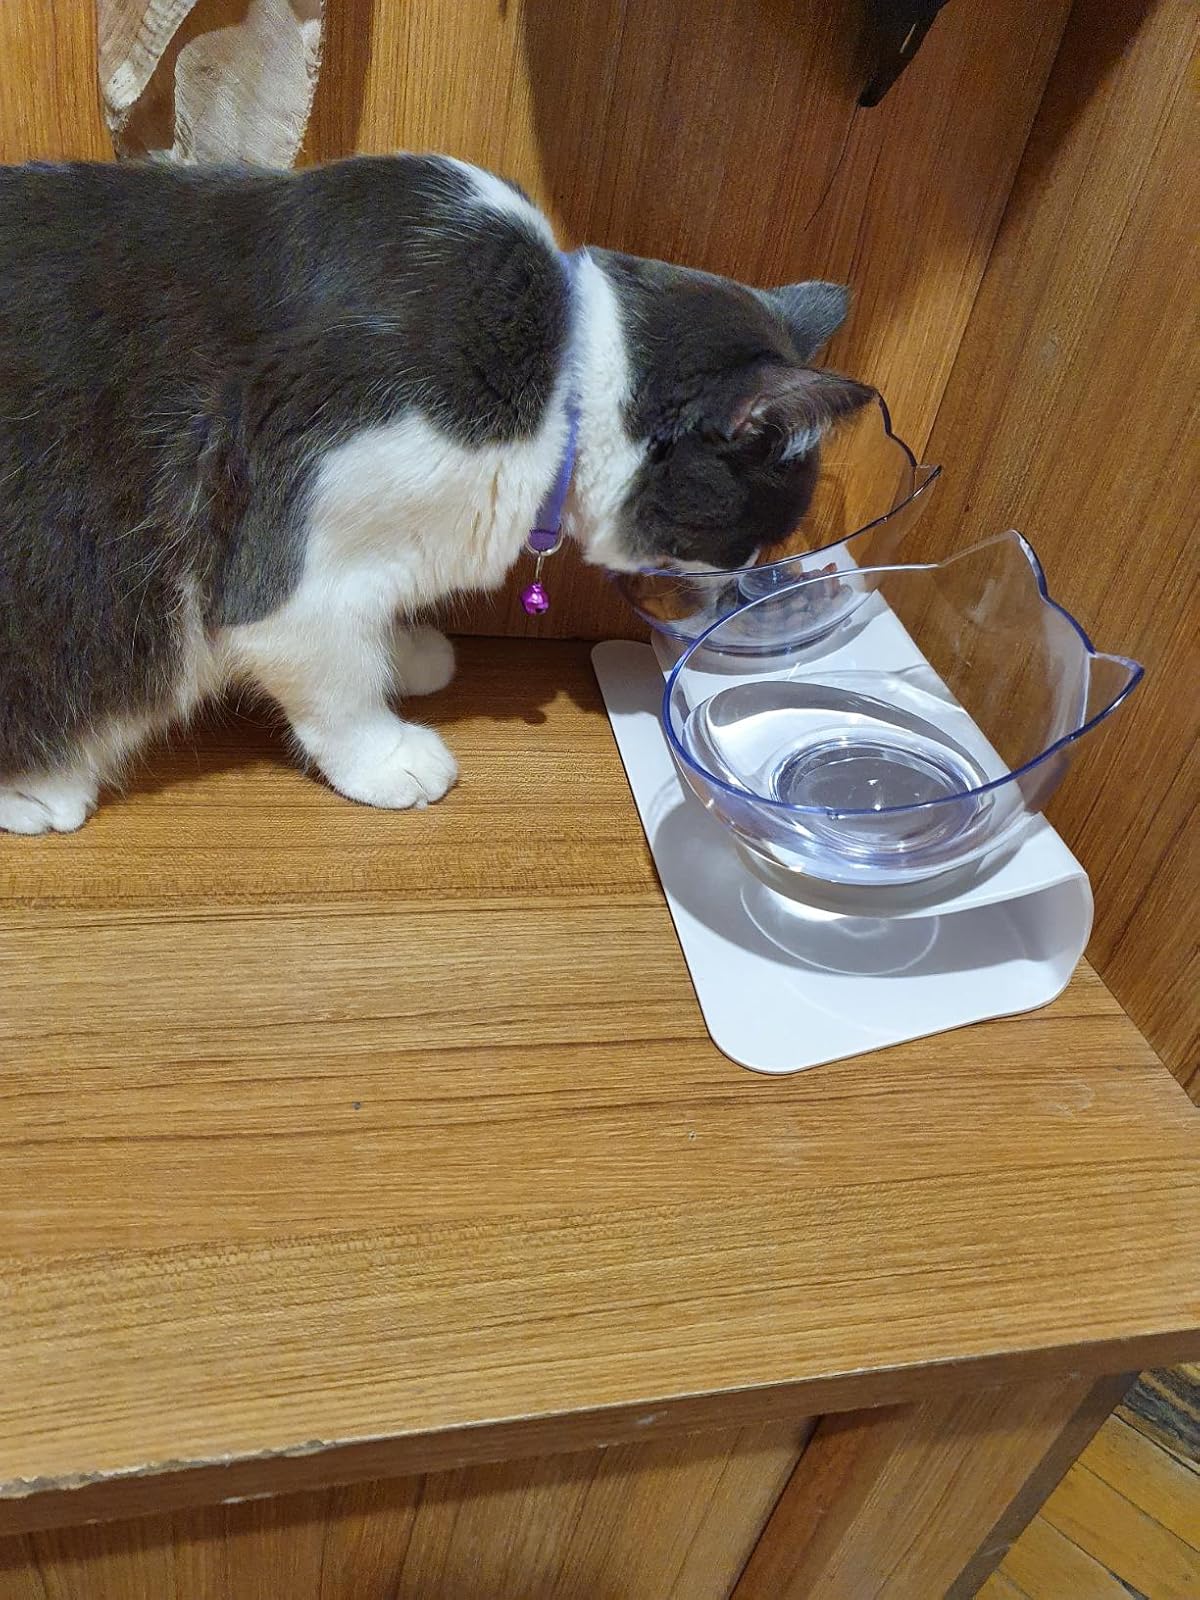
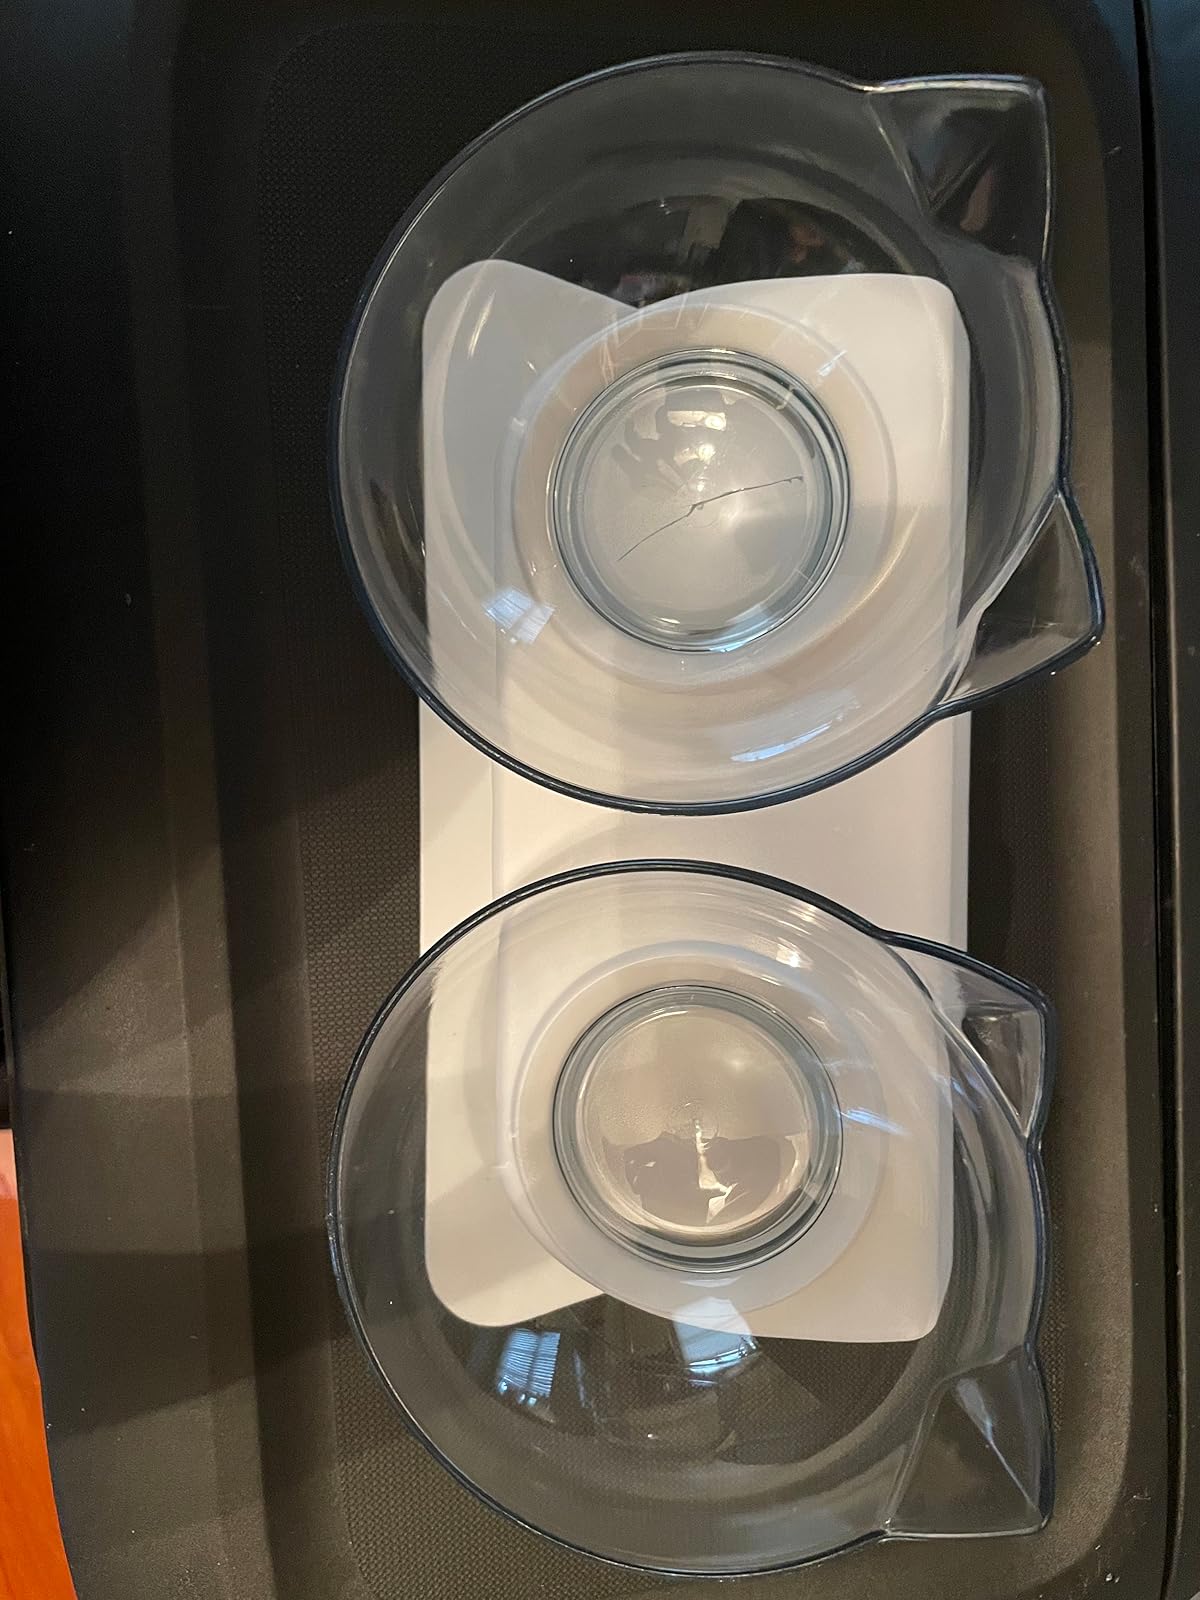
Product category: items_bowl
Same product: yes